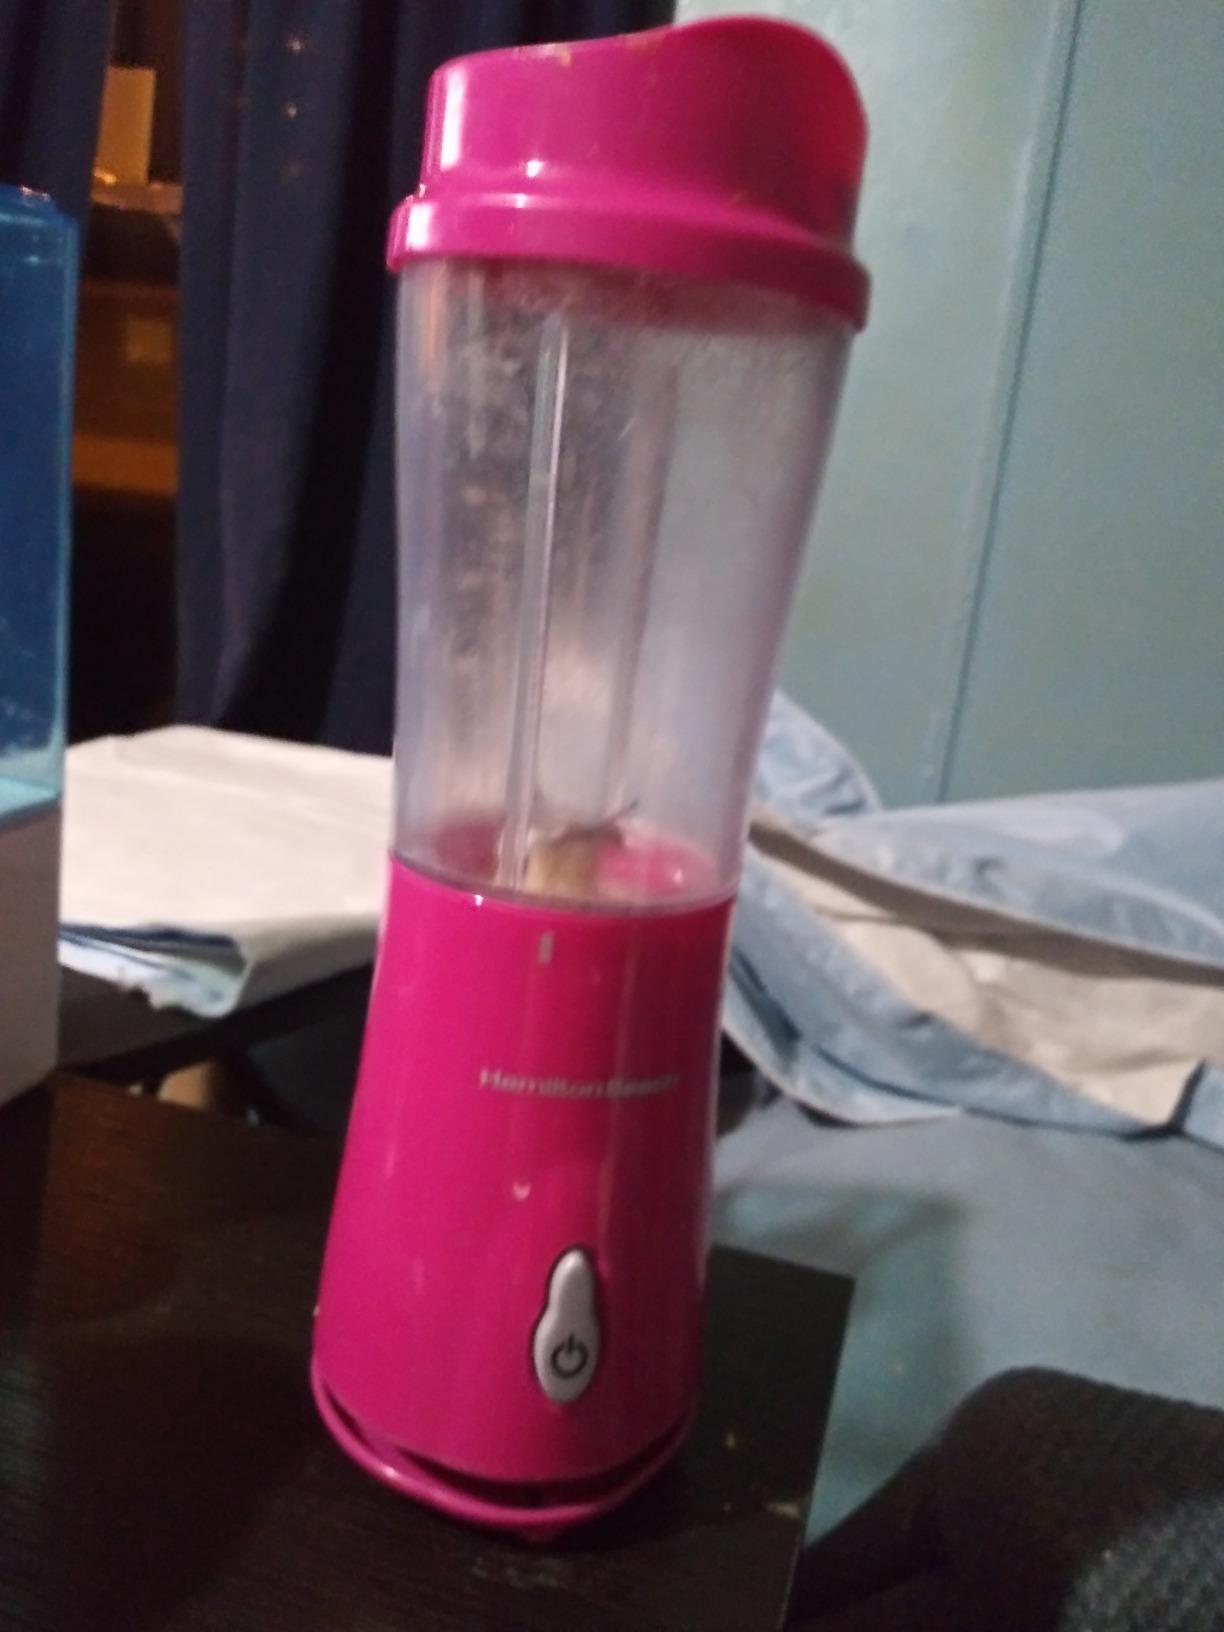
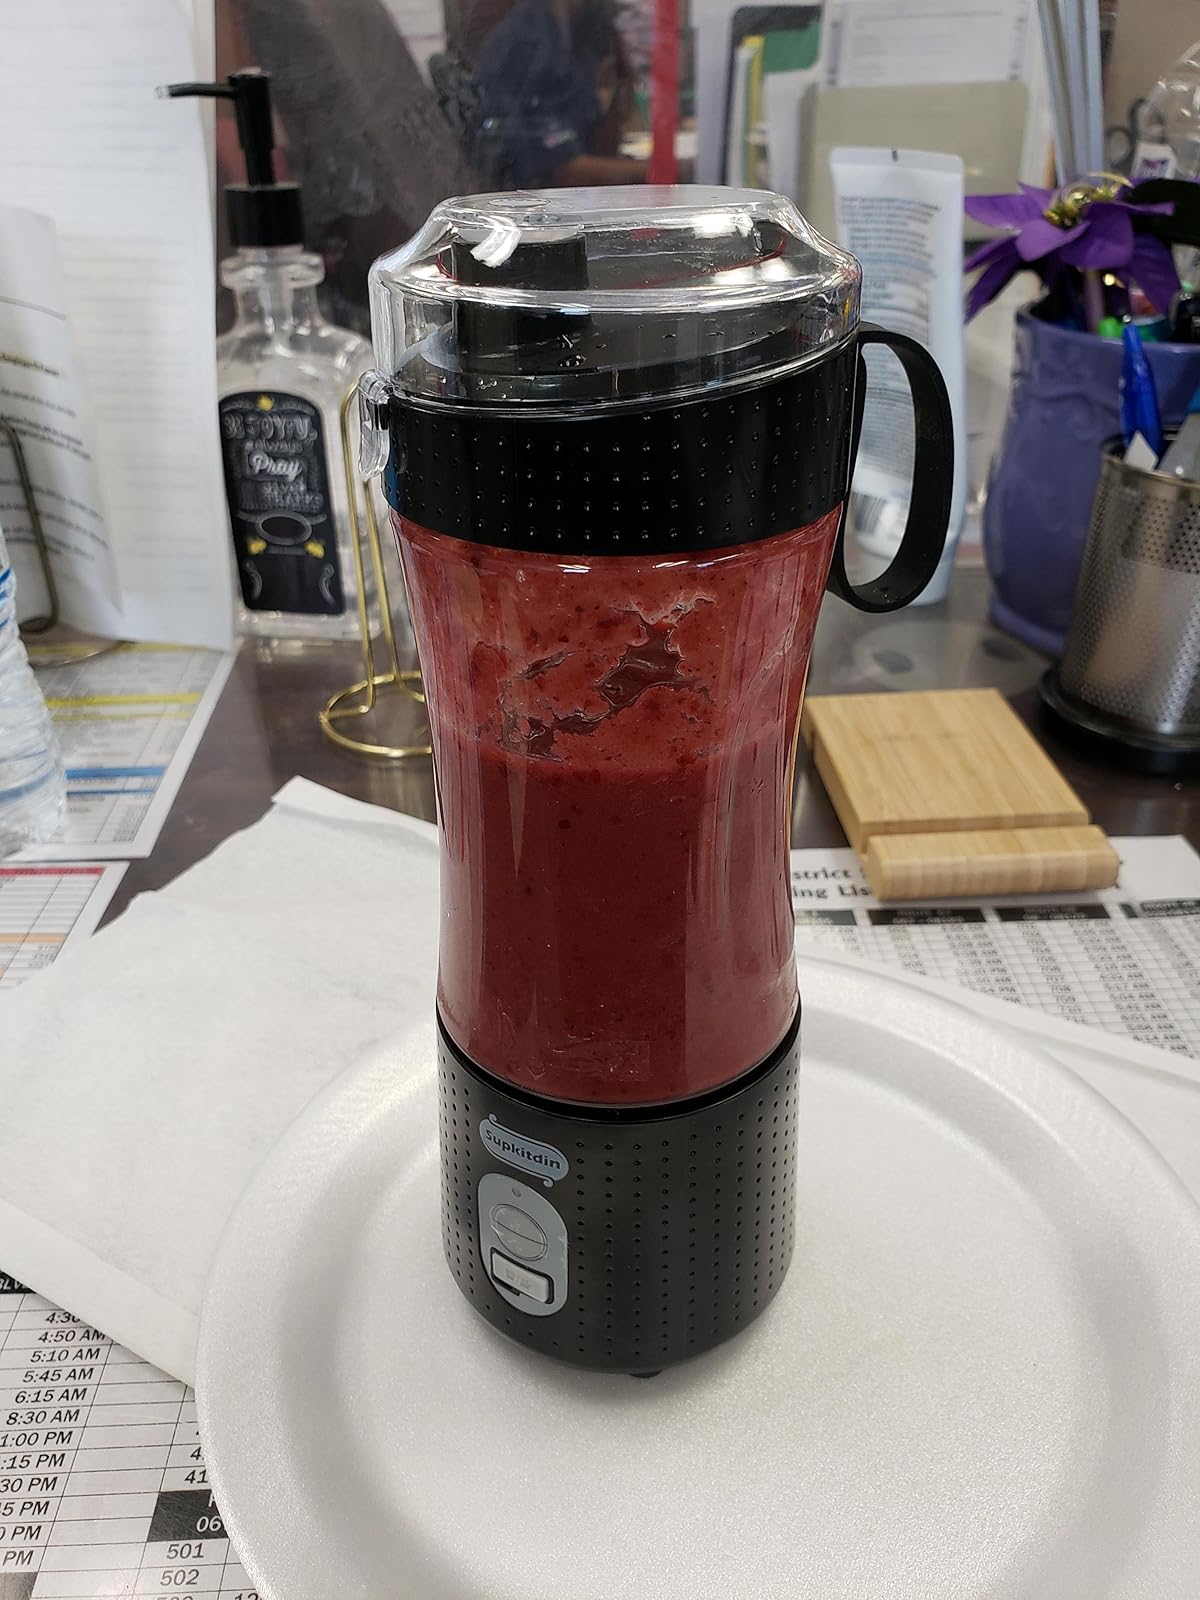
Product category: items_blender
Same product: no